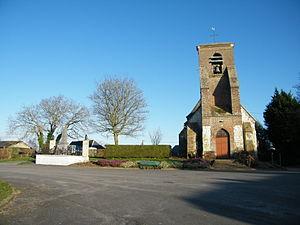
Monument aux morts pour la patrie et église - Saigneville.
Cet article recense les édifices religieux munis d'un clocher-mur dit clocher à campenard, dans le département de la Somme, en France.
Saigneville est une commune française située dans le département de la Somme, en région Hauts-de-France.
Églises possédant un clocher-mur, ou clocher à peigne, clocher-arcade ou campenard.